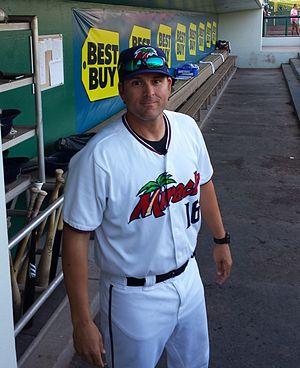
Douglas Andrew Mientkiewicz est un joueur de baseball américain.